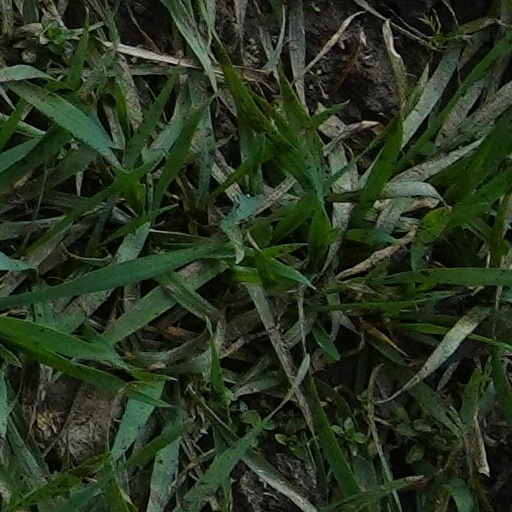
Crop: wheat